Fernside Homestead

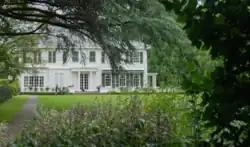
Fernside in 2015

Fernside is a five-bedroom white-weatherboard slate-roofed American Colonial Revival style house with an L-shape plan. It covers approximately 9,000 square feet or less than 1,000 square metres. There are three further bedrooms in the staff wing of the main house. Set by the Tauherenikau River on the plain below the junction of the Tararua and Rimutaka ranges Fernside was built in 1924 to replace a house destroyed by fire.